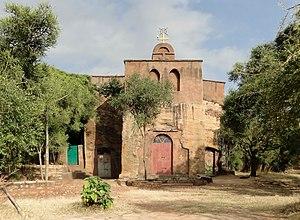
L'église Wukro Chirkos, Wukro, Éthiopie
Wukro est une ville du nord de l'Éthiopie, située dans la zone Misraqawi du Tigré. Elle se trouve à 1 972 mètres d'altitude et aux coordonnées 13° 48′ N, 39° 36′ E.